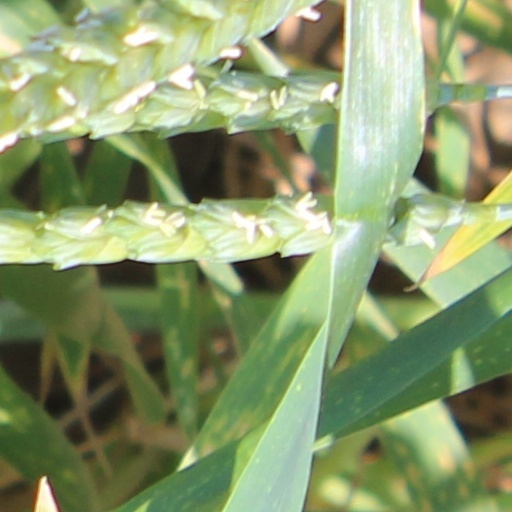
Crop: wheat